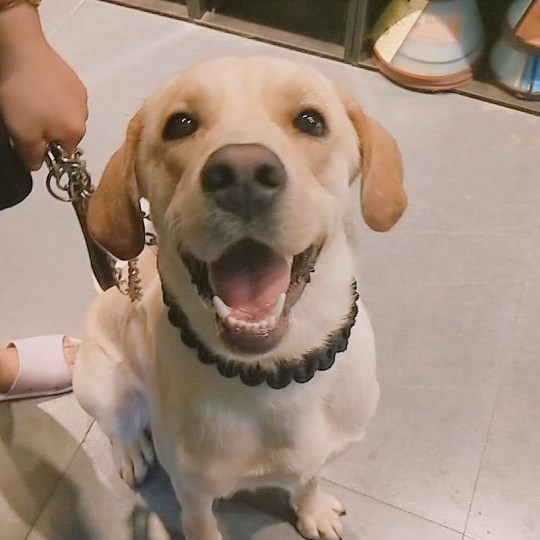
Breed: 3580-n000122-Labrador_retriever